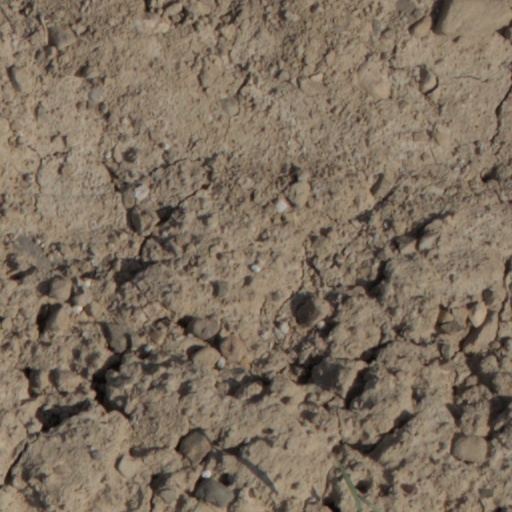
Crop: wheat